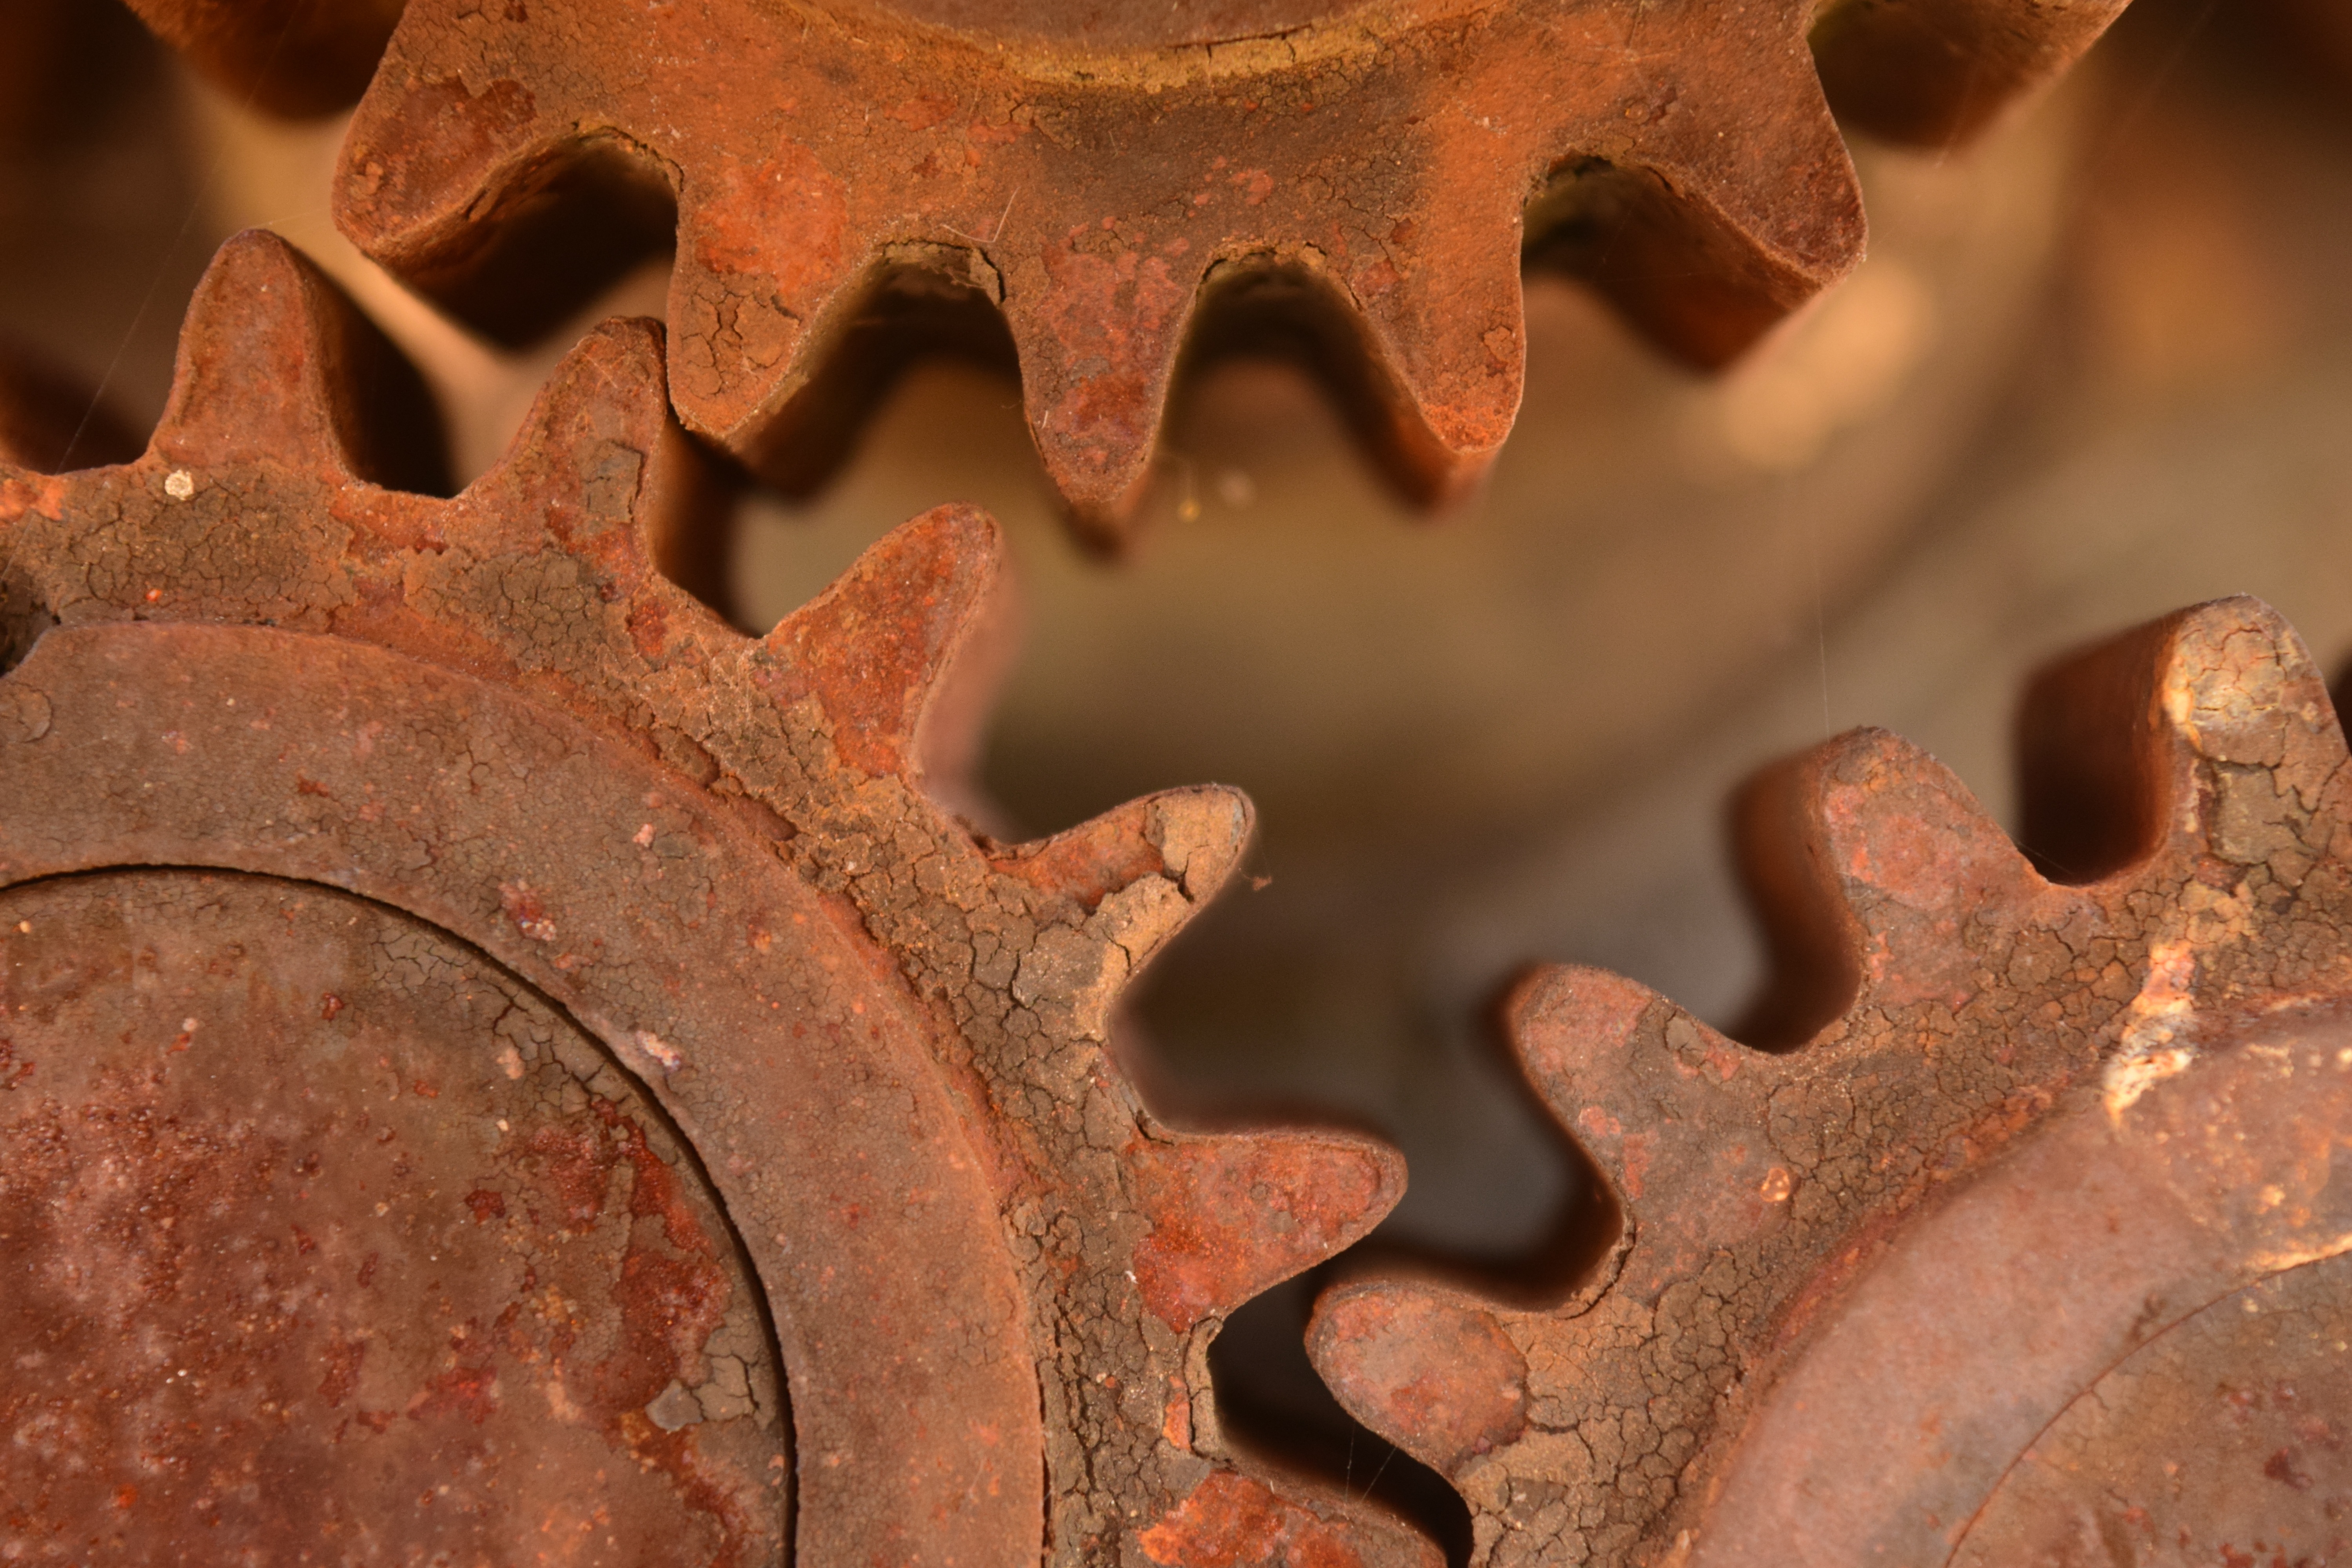
sand, rock, wood, technology, leaf, old, rust, macro, autumn, metal, soil, machine, material, close up, sculpture, gears, temple, decorative, symbolism, iron, cast iron, teeth, carving, greeting card, transmission, stainless, mechanics, corrosion, macro photography, interaction, cooperation, function, running smoothly, ancient history